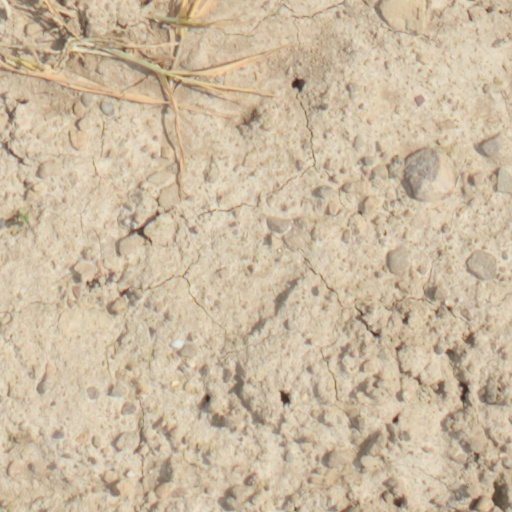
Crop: wheat